Tropical cyclones in 2022

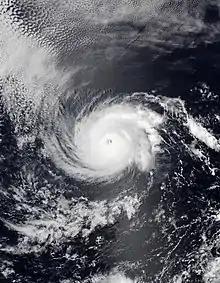
Hurricane Darby

March was slightly below-average, featuring eight systems, with four of them being named. On March 3, Depression BOB 01 started off the 2022 North Indian Ocean cyclone season unusually early when it formed in the Bay of Bengal and is only the ninth such system to form in the month of March since reliable records began in 1891. BOB 01 was also the first tropical cyclone to form in the Northern Hemisphere in 2022. Similarly, BOB 02 also formed on March 20, becoming the only season in the Indian Ocean basin to witness two systems in the month of March. In the Australian region, Tropical Cyclone Billy formed on March 11, but remained out to sea and dissipated on March 17, as well as Cyclone Charlotte form on March 15, which rapidly intensified into a Category 2-equivalent cyclone before weakening and dissipating eleven days later. A tropical low formed near Christmas Island at the end of the month. In the South-West Indian Ocean, Cyclone Gombe formed on March 5 and impacted Madagascar, Mozambique, Malawi and dissipated on March 17, killing 72 people in those nations. The South-West Indian Ocean saw its fifth Intense Tropical Cyclone of the year when Cyclone Halima also rapidly intensified into a Category 4-equivalent storm. Halima became the strongest storm for the month of March. The Western Pacific Ocean typhoon season began on March 29, with the formation of a tropical depression southeast of Da Nang, Vietnam which received the designation 01W by the JTWC. The system made landfall in Vietnam before it dissipated the next day.